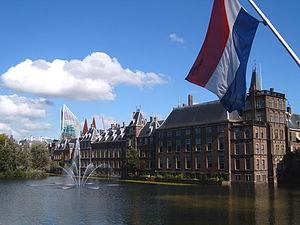
Les Pays-Bas, en forme longue le royaume des Pays-Bas, sont un pays d'Europe de l'Ouest, frontalier avec la Belgique au sud et l'Allemagne à l'est, possédant également une frontière avec la France sur l'île de Saint-Martin. Monarchie constitutionnelle comptant 17,2 millions d'habitants en 2019, le pays a pour capitale Amsterdam, bien que les institutions gouvernementales — exécutif, législatif et judiciaire — siègent à La Haye. Il est administré en quatre territoires autonomes : Aruba, Curaçao, Saint-Martin et le territoire européen, lui-même divisé en douze provinces, auxquelles s'ajoutent trois autres communes à statut spécial situées outre-mer. Géographiquement, le pays dispose de caractéristiques uniques, possédant l'une des altitudes moyennes les plus faibles au monde : environ un quart du territoire en Europe est situé sous le niveau de la mer du Nord, qui le baigne à l'ouest et au nord. 18,41 % de la superficie totale des Pays-Bas est couverte d'eau.
Les États généraux du royaume des Pays-Bas sont le Parlement bicaméral des Pays-Bas depuis 1814. Ils comprennent deux chambres. La Première Chambre est la chambre haute ou Sénat, élue tous les quatre ans par les membres des assemblées provinciales, comptant 75 membres. La Seconde Chambre est la chambre basse, élue tous les quatre ans, au scrutin proportionnel au suffrage universel, comptant 150 membres.